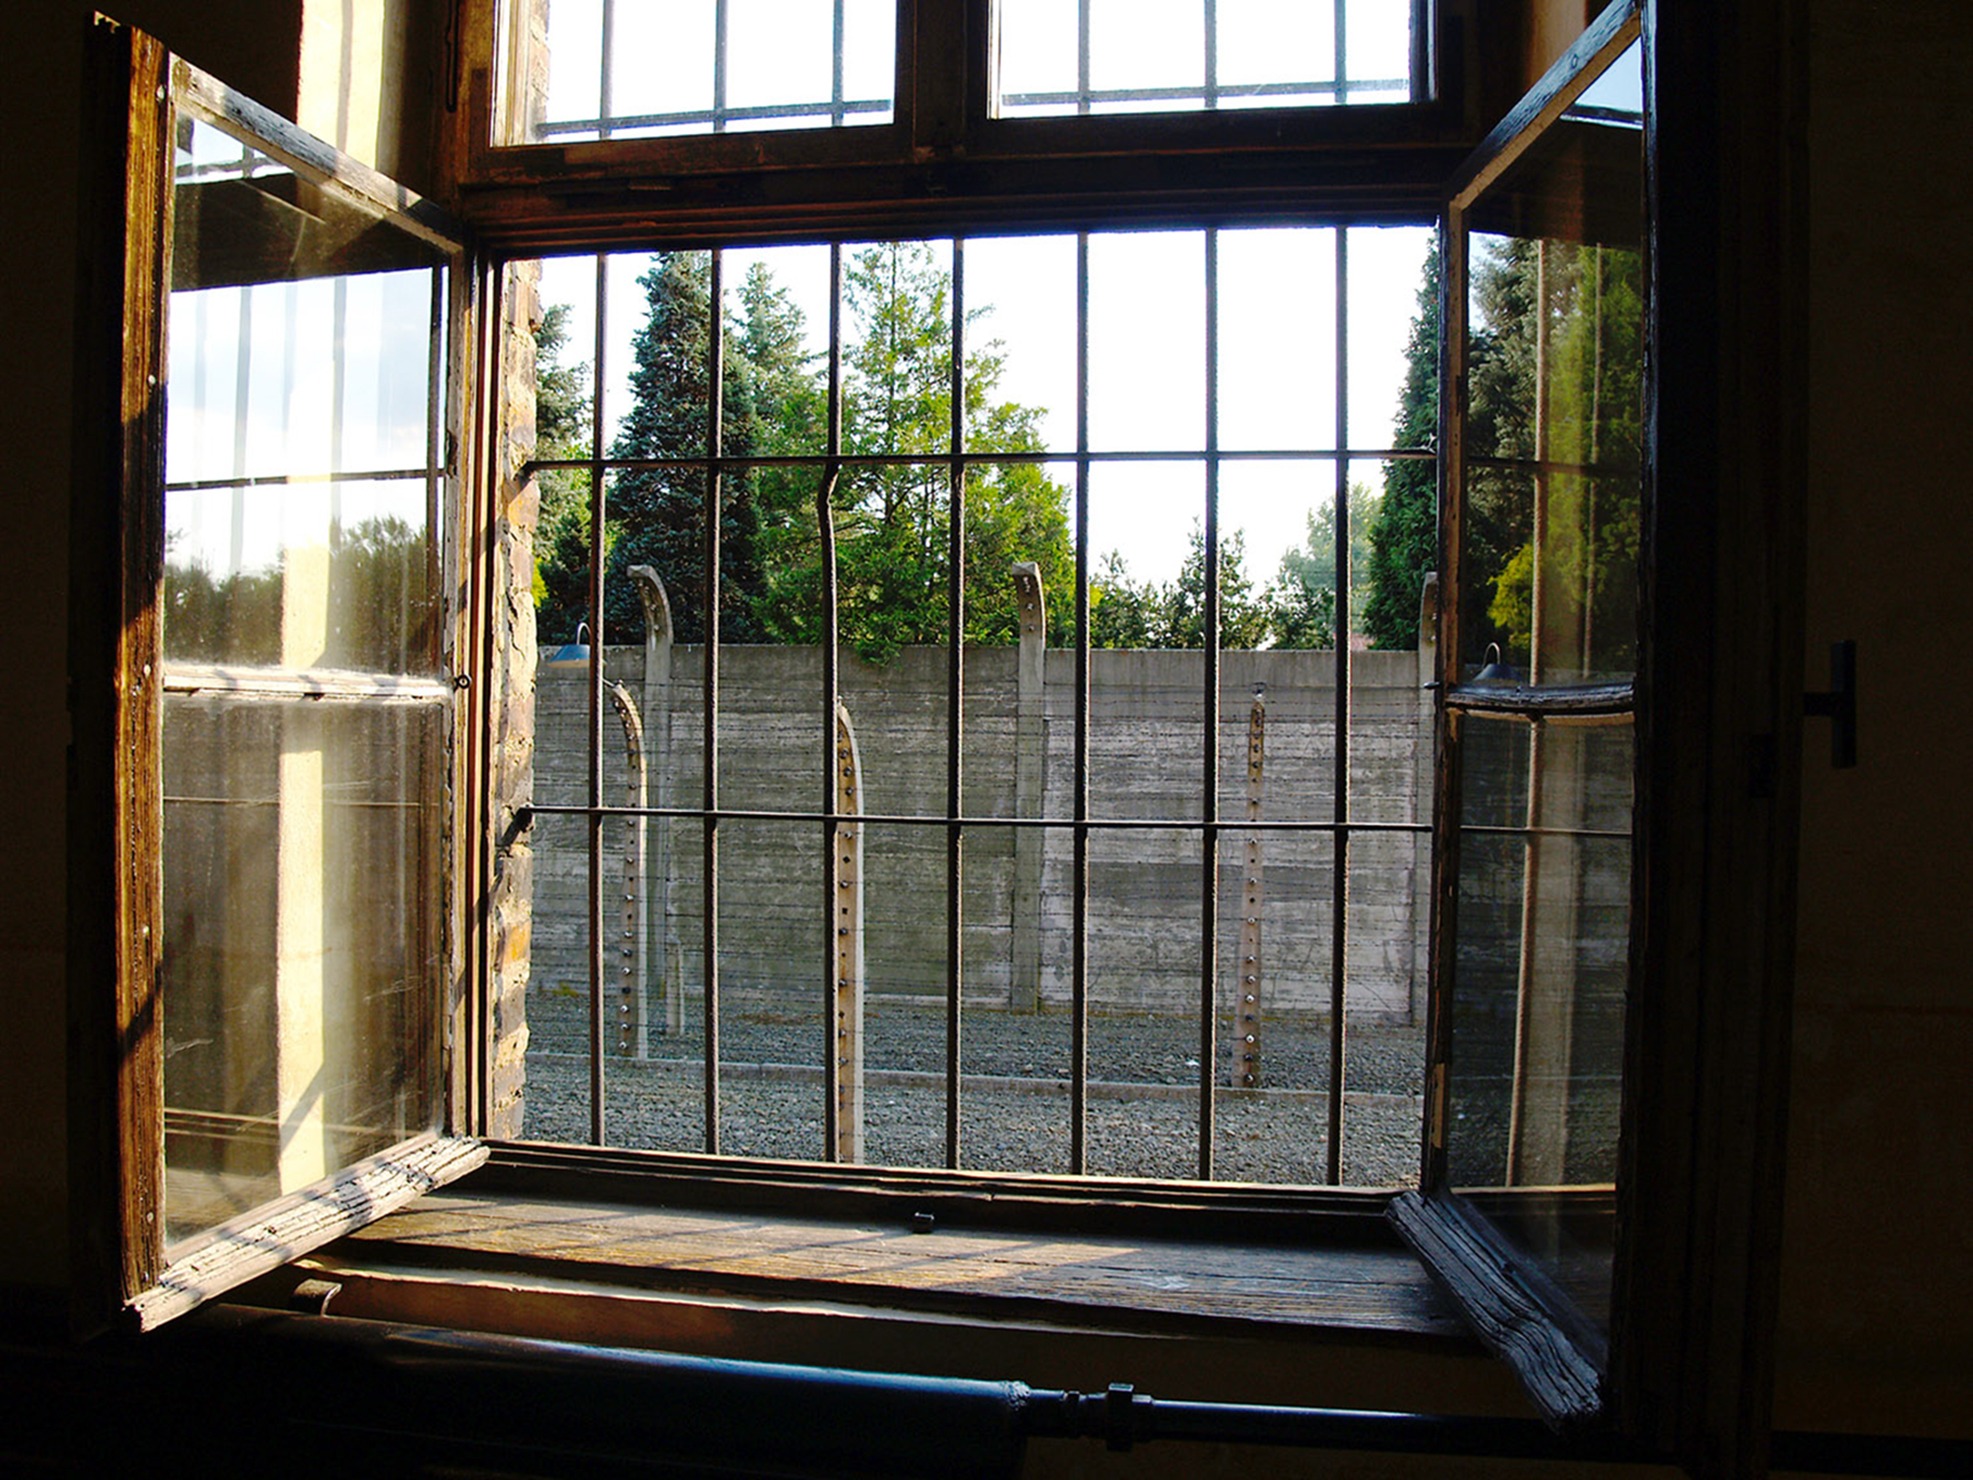
architecture, wood, house, window, glass, home, porch, balcony, facade, property, door, interior design, prison, grid, estate, daylighting, concentration camp, window covering, outdoor structure, auschvitz birkenau